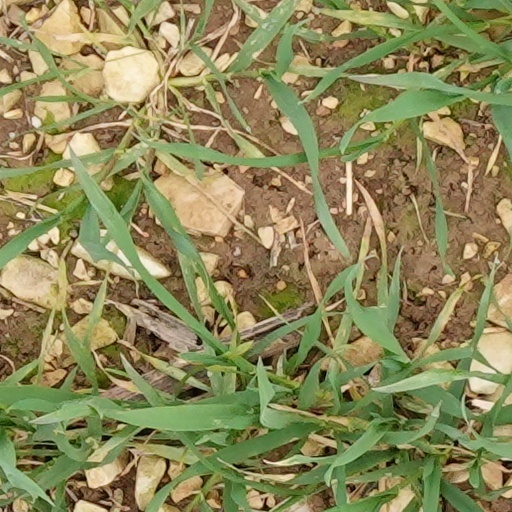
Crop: wheat